Answer in natural language. Considering the relative positions, where is brown top white leg dining table with respect to brown wooden chair with soft cushion (highlighted by a blue box)? Choose between the following options: below or above
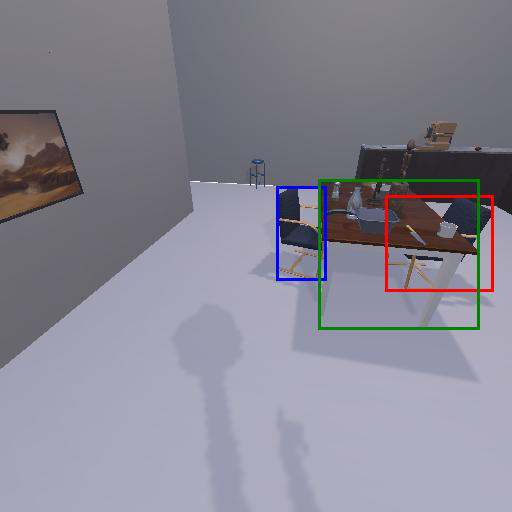
<answer>below</answer>